Pompey's campaign against the pirates

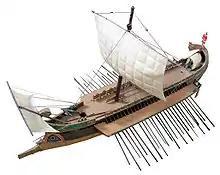
Model of a Roman trireme, also used by pirates.

Fueled by their easy successes, the pirates chose not to abandon their way of life after the war; instead, they began to see themselves as kings, tyrants, and formidable armies. They believed that their unity rendered them invincible and thus embarked on constructing ships and weapons to bolster their strength. The pirates established their headquarters at Cragus in Cilicia (modern-day Coracesium), which they selected as their main anchorage and encampment. They fortified their position with towers and built fortresses, claiming control over various islands throughout the Mediterranean. The rugged coastline of Cilicia, characterized by sheer cliffs and few safe mooring points, served as an ideal base for their operations. This geographical reality led to the collective label of "Cilicians" for the pirates, despite the fact that some hailed from regions such as Syria, Cyprus, Pamphylia, Pontus, and other eastern territories. Over time, their numbers swelled into the tens of thousands, spreading throughout the Mediterranean as far as the Pillars of Hercules.